Pravoslav Tenev

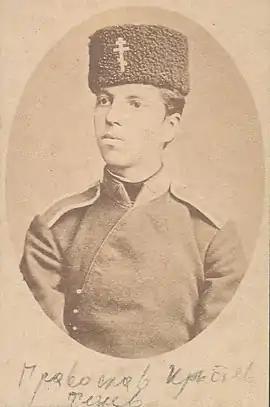
Tenev as a young man

Pravoslav Tenev was born on 15 March 1862 in Varna. On 5 October 1879 he entered military service, and in 1882 he graduated from the Military School of Vasil Levski National Military University in Sofia and on 30 August he was promoted to the rank of lieutenant, enlisted in the Rahovska No. 12 infantry company . In April 1885 he was appointed subaltern-officer in the newly formed 8th Marine Regiment, and on 30 August 1885 was promoted to lieutenant.